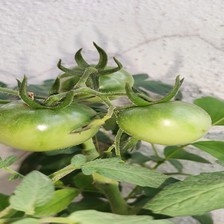
Label: tomato